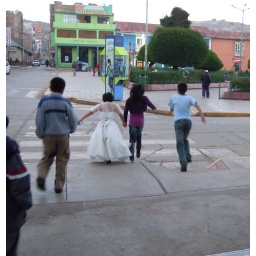
A little girl dressed in a white gown. They were running to where ever they're headed.